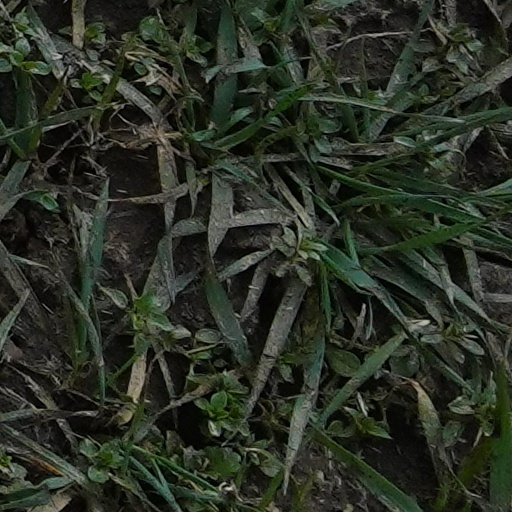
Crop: wheat